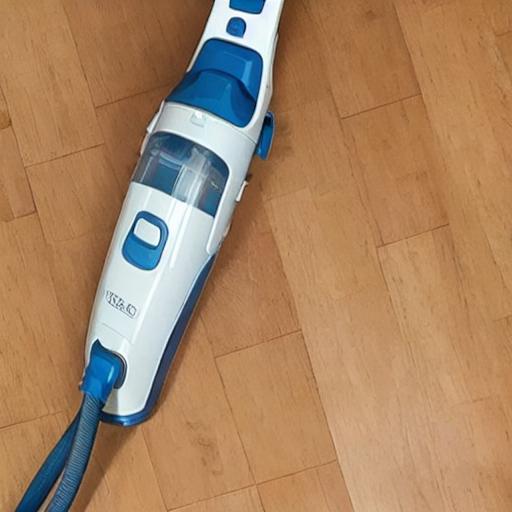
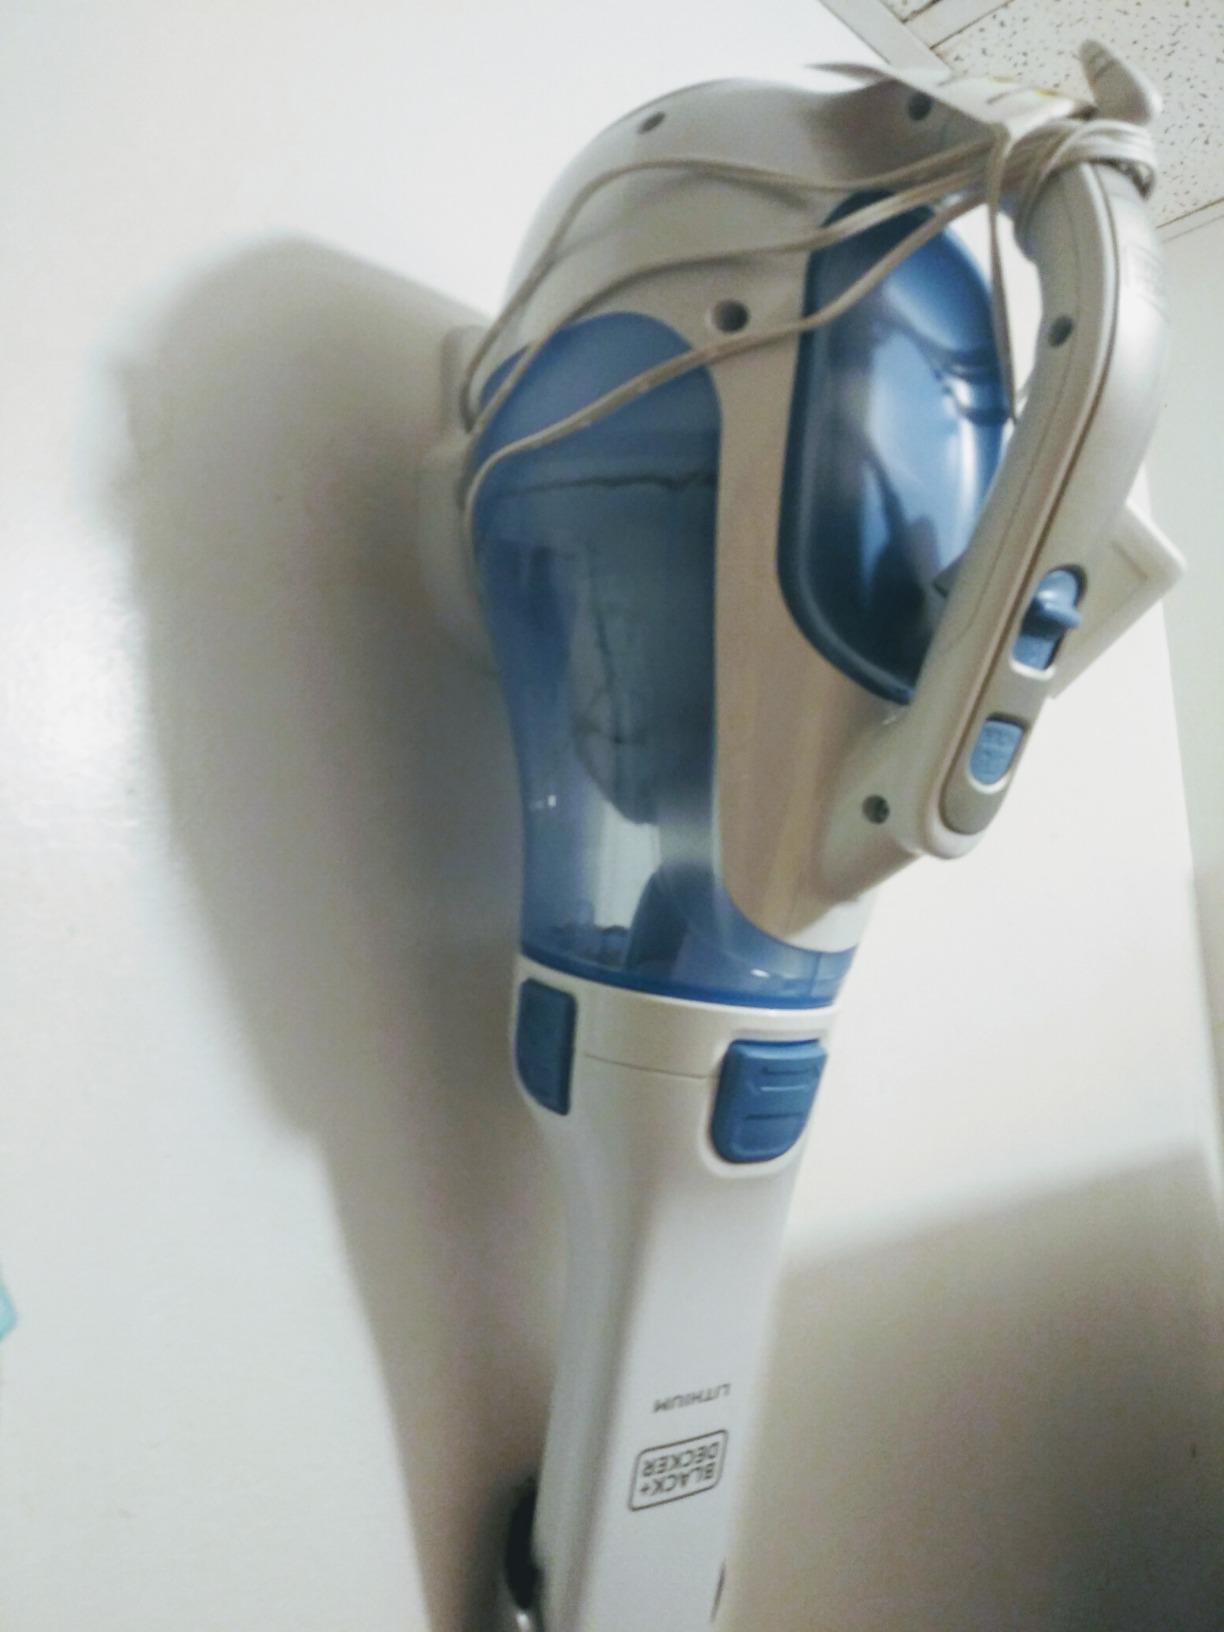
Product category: items_vacuum
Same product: no